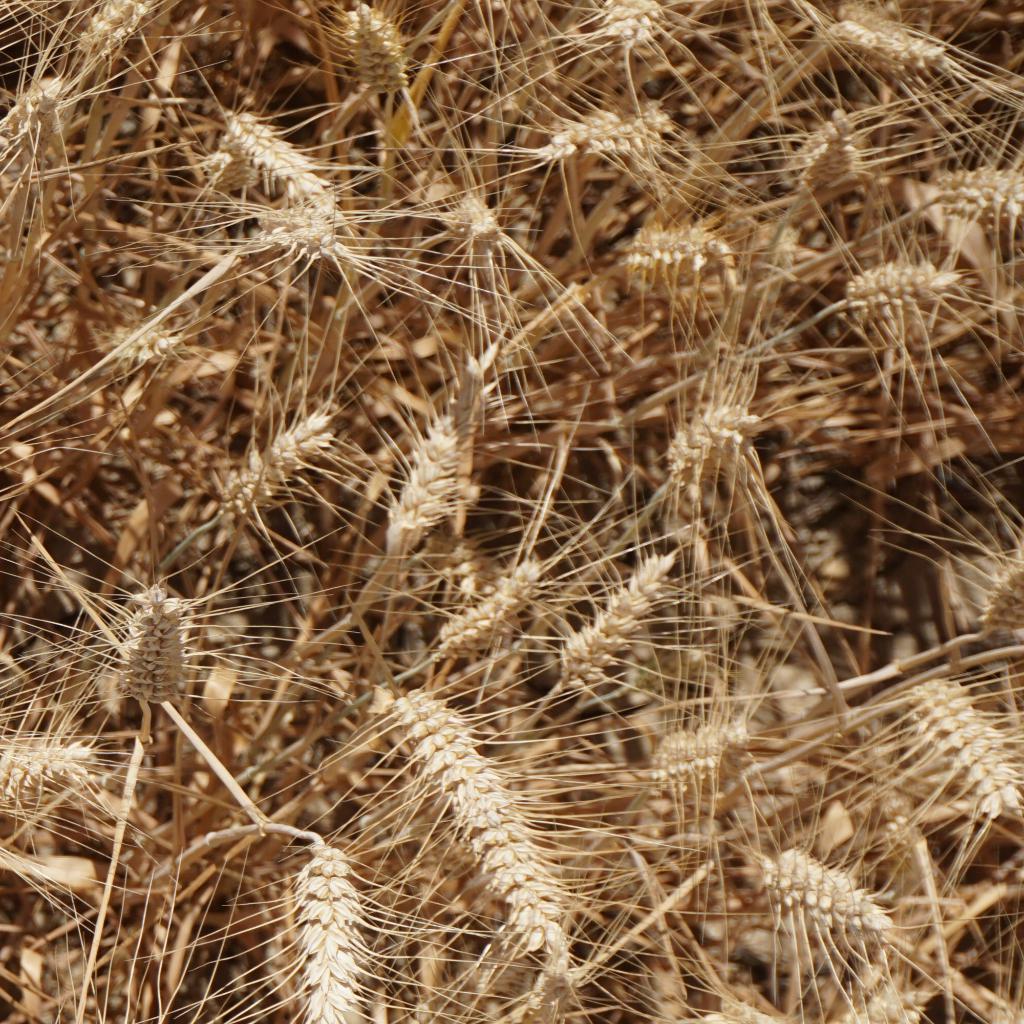
Country: France
Location: Gréoux
Wheat development stage: Filling - Ripening